Grengiols railway station

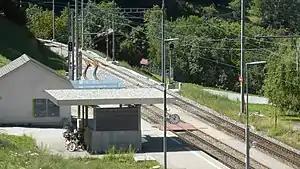
The station platforms in 2018

Grengiols railway station is a railway station in the municipality of Grengiols, in the Swiss canton of Valais. It is an intermediate stop on the metre gauge Furka Oberalp line of the Matterhorn Gotthard Bahn and is served by local trains only.